History of the Ministry of Defence Police

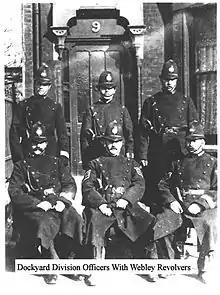
Dockyard Police Division 1904

Following the necessary Act of Parliament in 1860 – the Metropolitan Police Act 1860 – the Metropolitan Police took over policing of Portsmouth and Devonport Dockyards. The smaller establishments in the same vicinities and the remaining naval establishments were quickly taken over, creating five devoted divisions (identified by numbers rather than by letters as were assigned to normal territorial Metropolitan Police divisions):